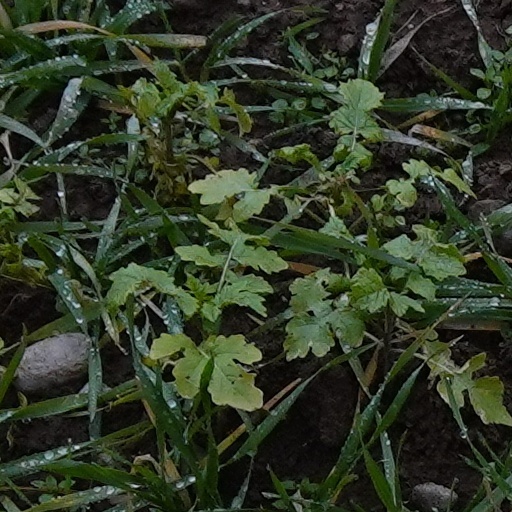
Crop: wheat